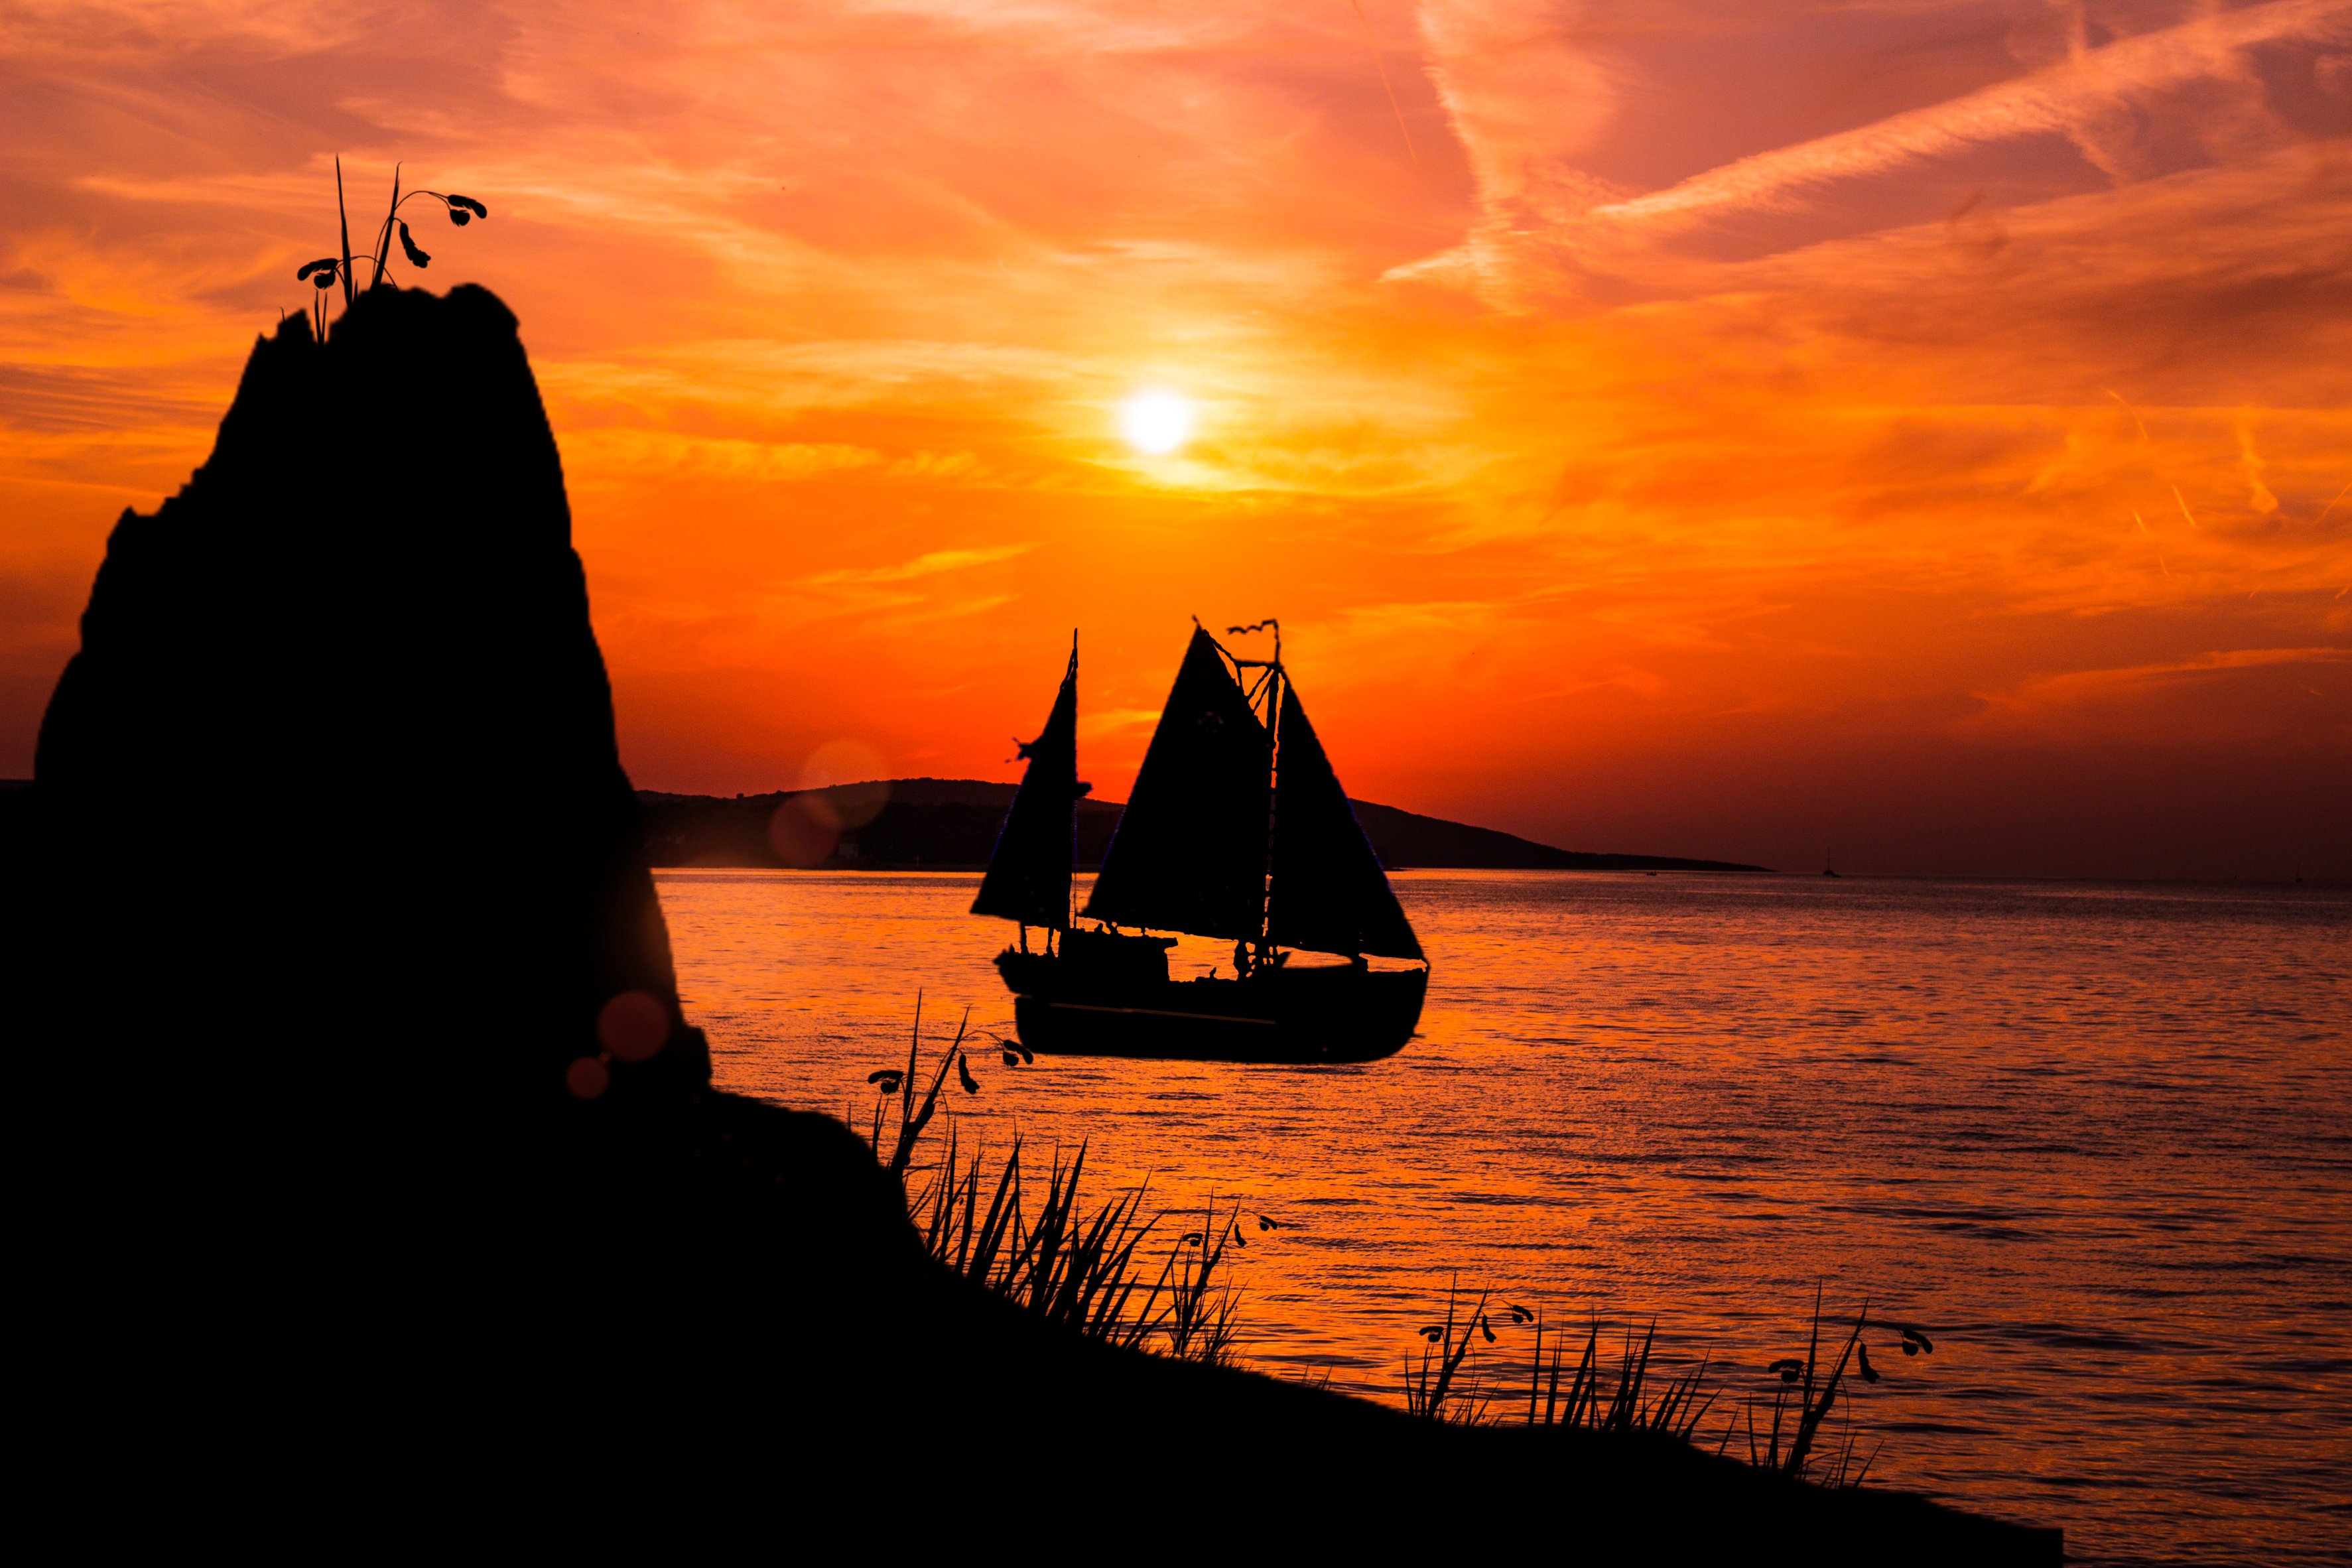
travel, ocean, boat, island, sunset, sunlight, sea, silhouette, dusk, water, scenery, scenic, hills, coast, shore, horizon, landscape, sun, color, grass, sky, clouds, nature, cloud, watercraft, afterglow, body of water, mast, sailboat, lake, sunrise, heat, morning, ship, calm, Tints and shades, beach, red sky at morning, vehicle, boats and boating equipment and supplies, natural landscape, sailing, sail, water transportation, tropics, evening, astronomical object, plant, rock, sound, recreation, reflection, backlighting, vacation, sailing ship, dawn, boating